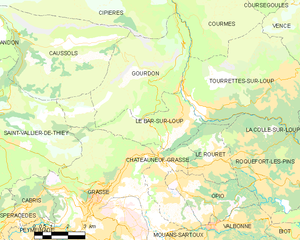
Carte des communes françaises: Le Bar-sur-Loup